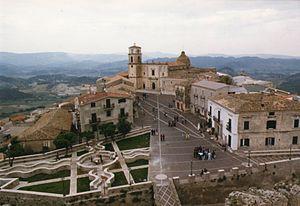
La cathédrale de Santa Severina est une église catholique romaine de Santa Severina, en Italie. Il s'agit d'une cocathédrale de l'archidiocèse de Crotone-Santa Severina.